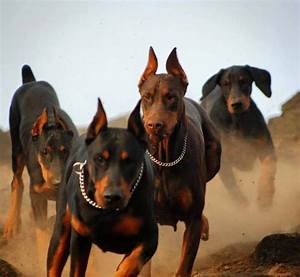
Label: dog